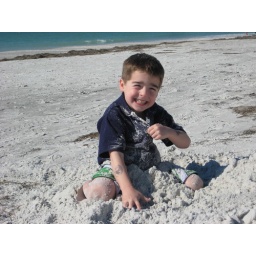
Matt had an awesome time playing on the beach and burying himself in the sand